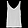
Label: Shirt